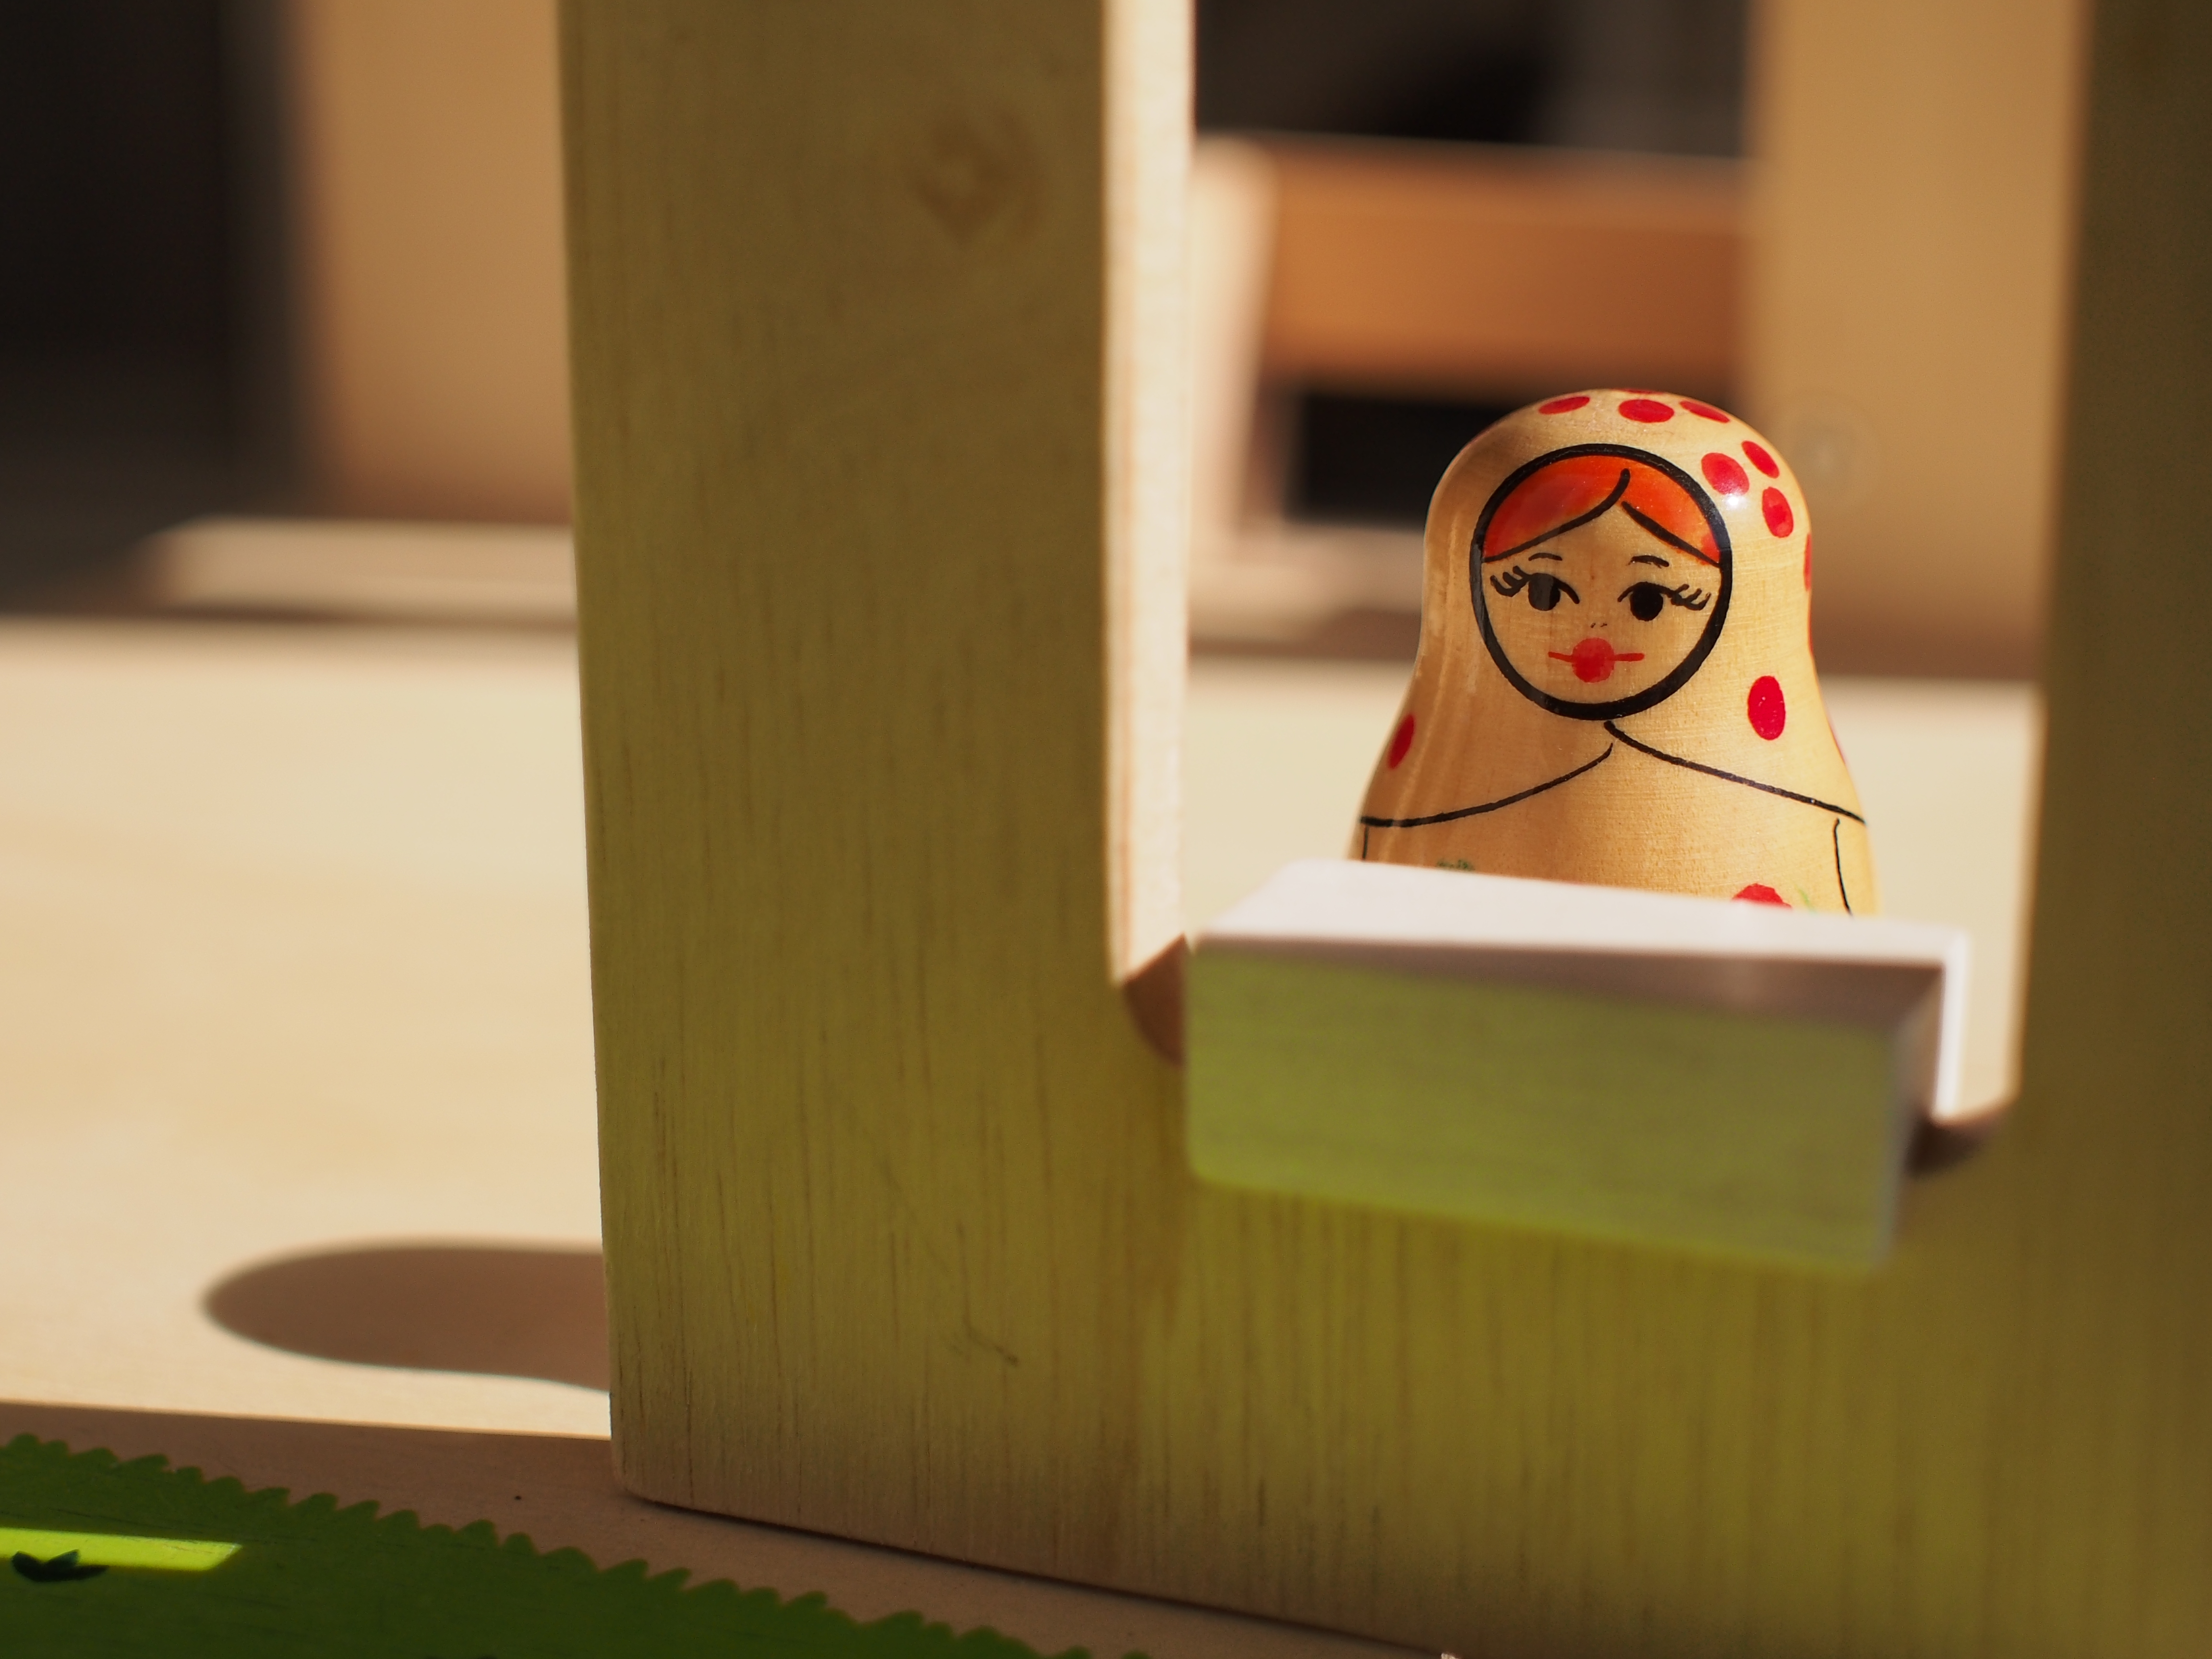
wood, green, color, yellow, toy, smiling, doll, art, design, shape, sigma30mmf28, olympuspenepl5, russiandoll, dollhouse